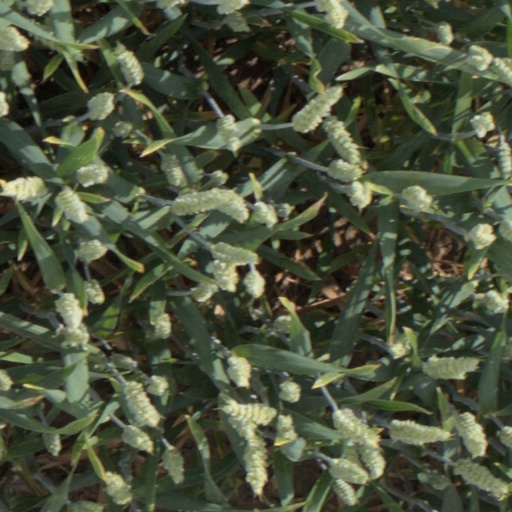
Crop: wheat